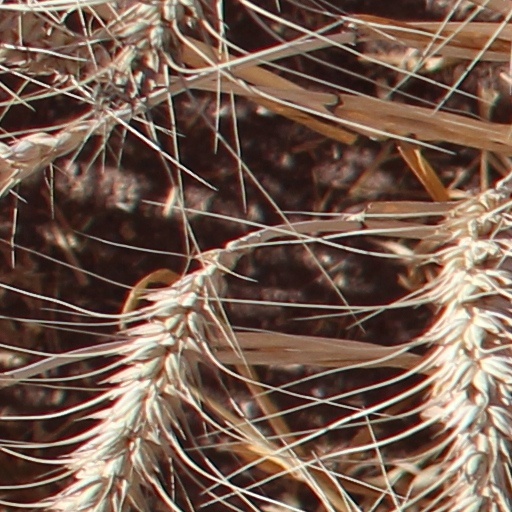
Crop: wheat